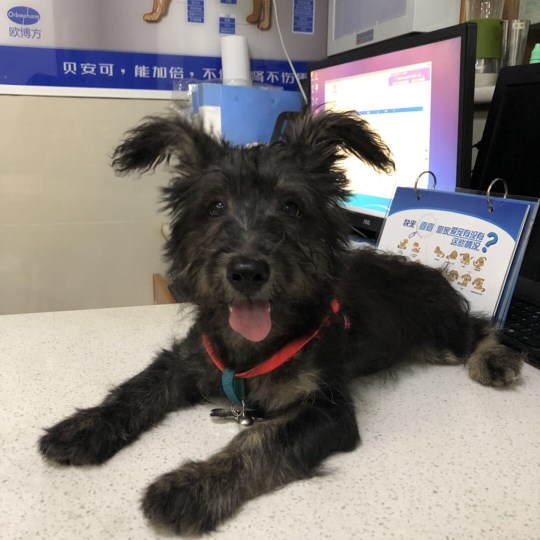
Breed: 806-n000129-papillon